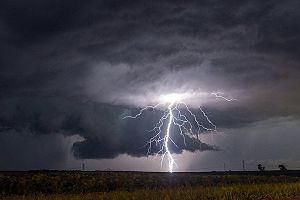
Orage nocturne au-dessus des Grandes plaines engendré par de la convection en altitude lors du projet PECAN
La convection en altitude est un phénomène de convection atmosphérique où les colonnes ascendantes ne partent pas du sol.